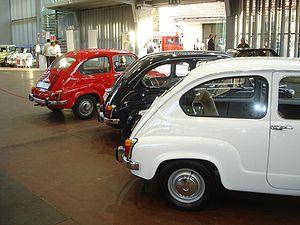
La Zastava 600 est une automobile fabriquée sous licence par le constructeur Yougoslave Zastava à partir du 18 octobre 1955, dans son usine de Kragujevac, en Serbie. La première série est simplement assemblée en CKD à partir de composants italiens.